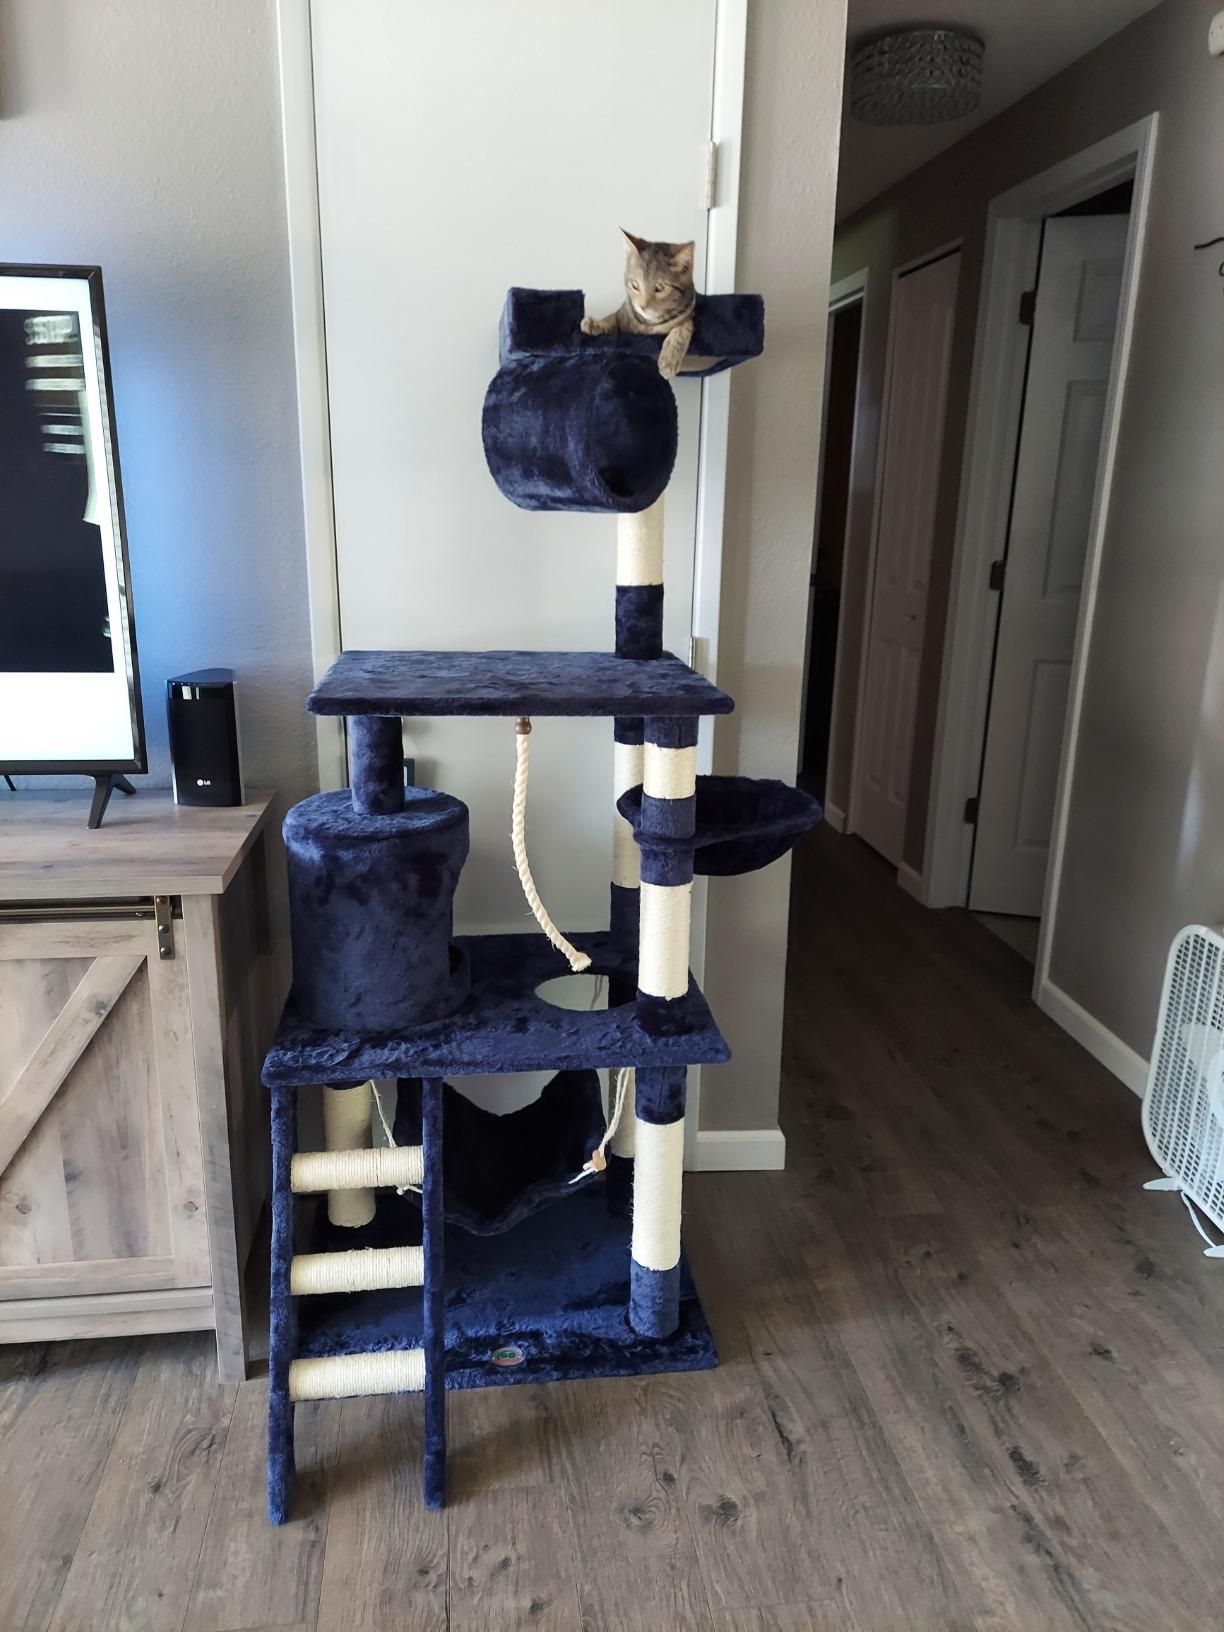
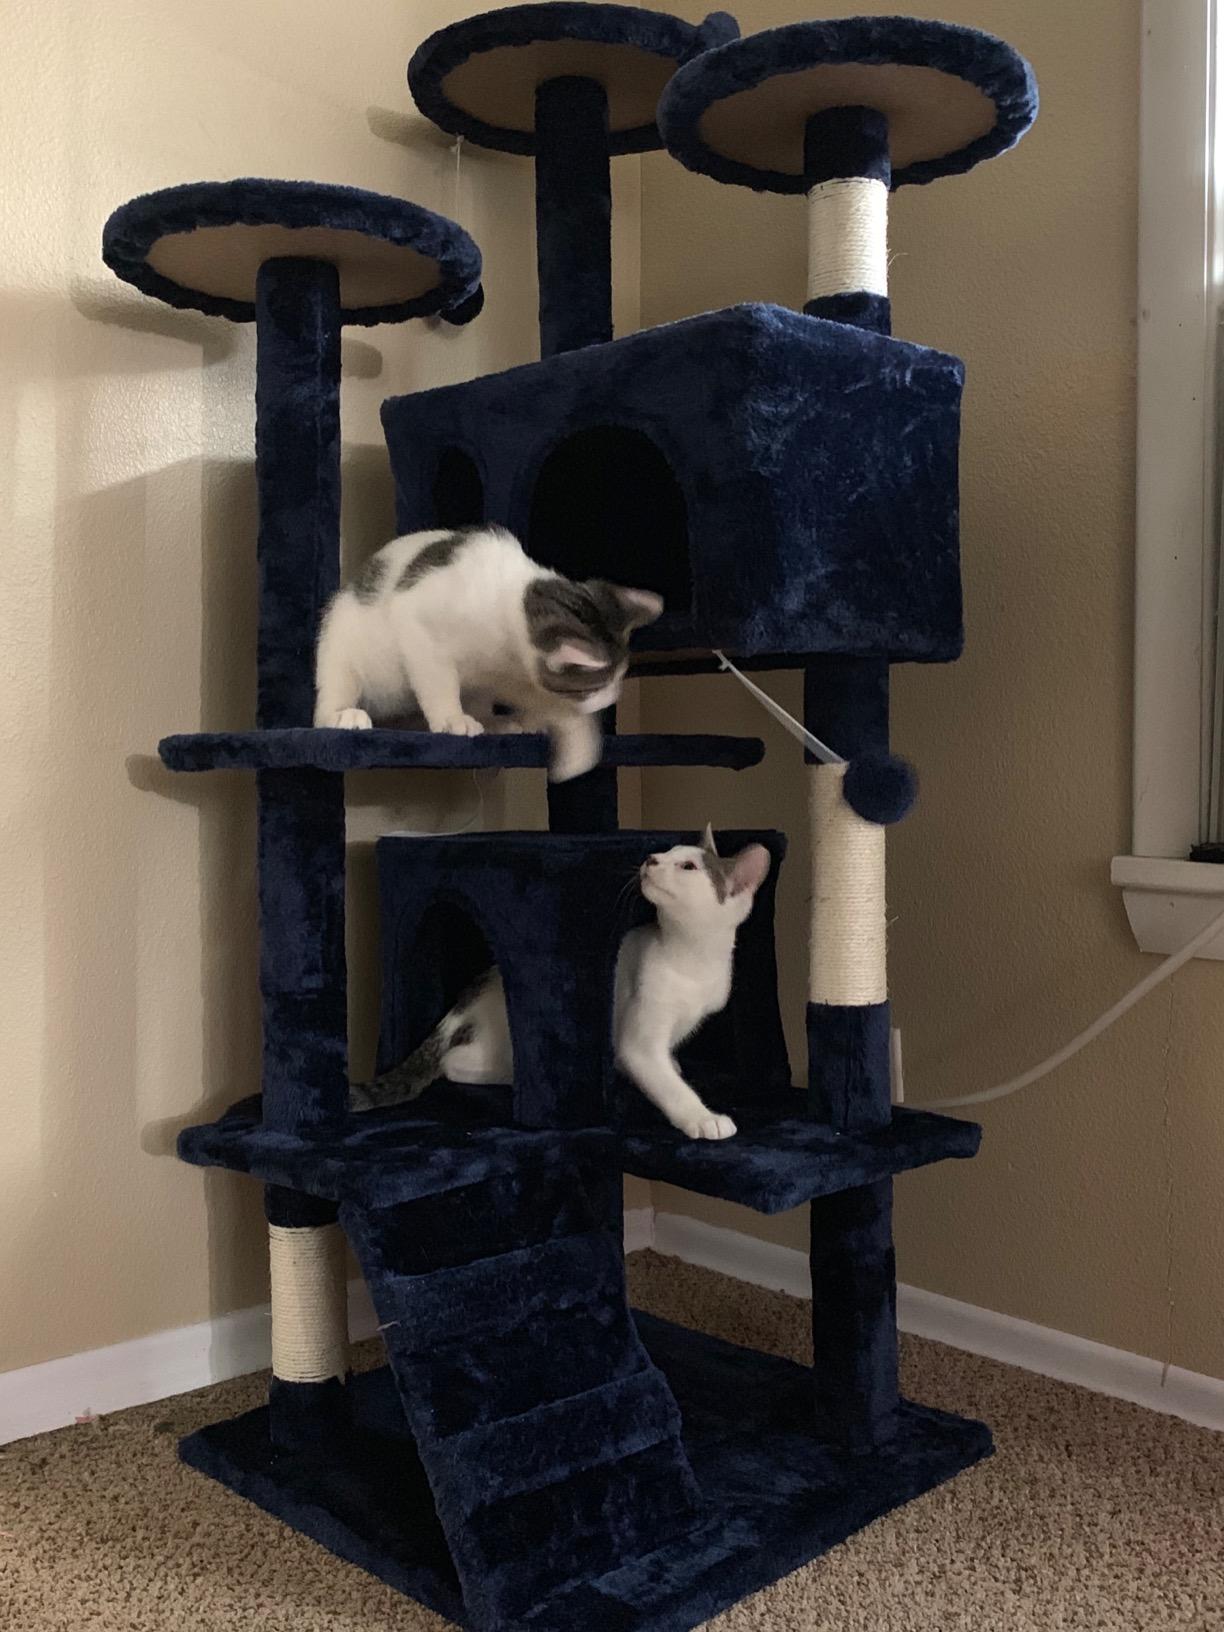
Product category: items_cat tree
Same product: no